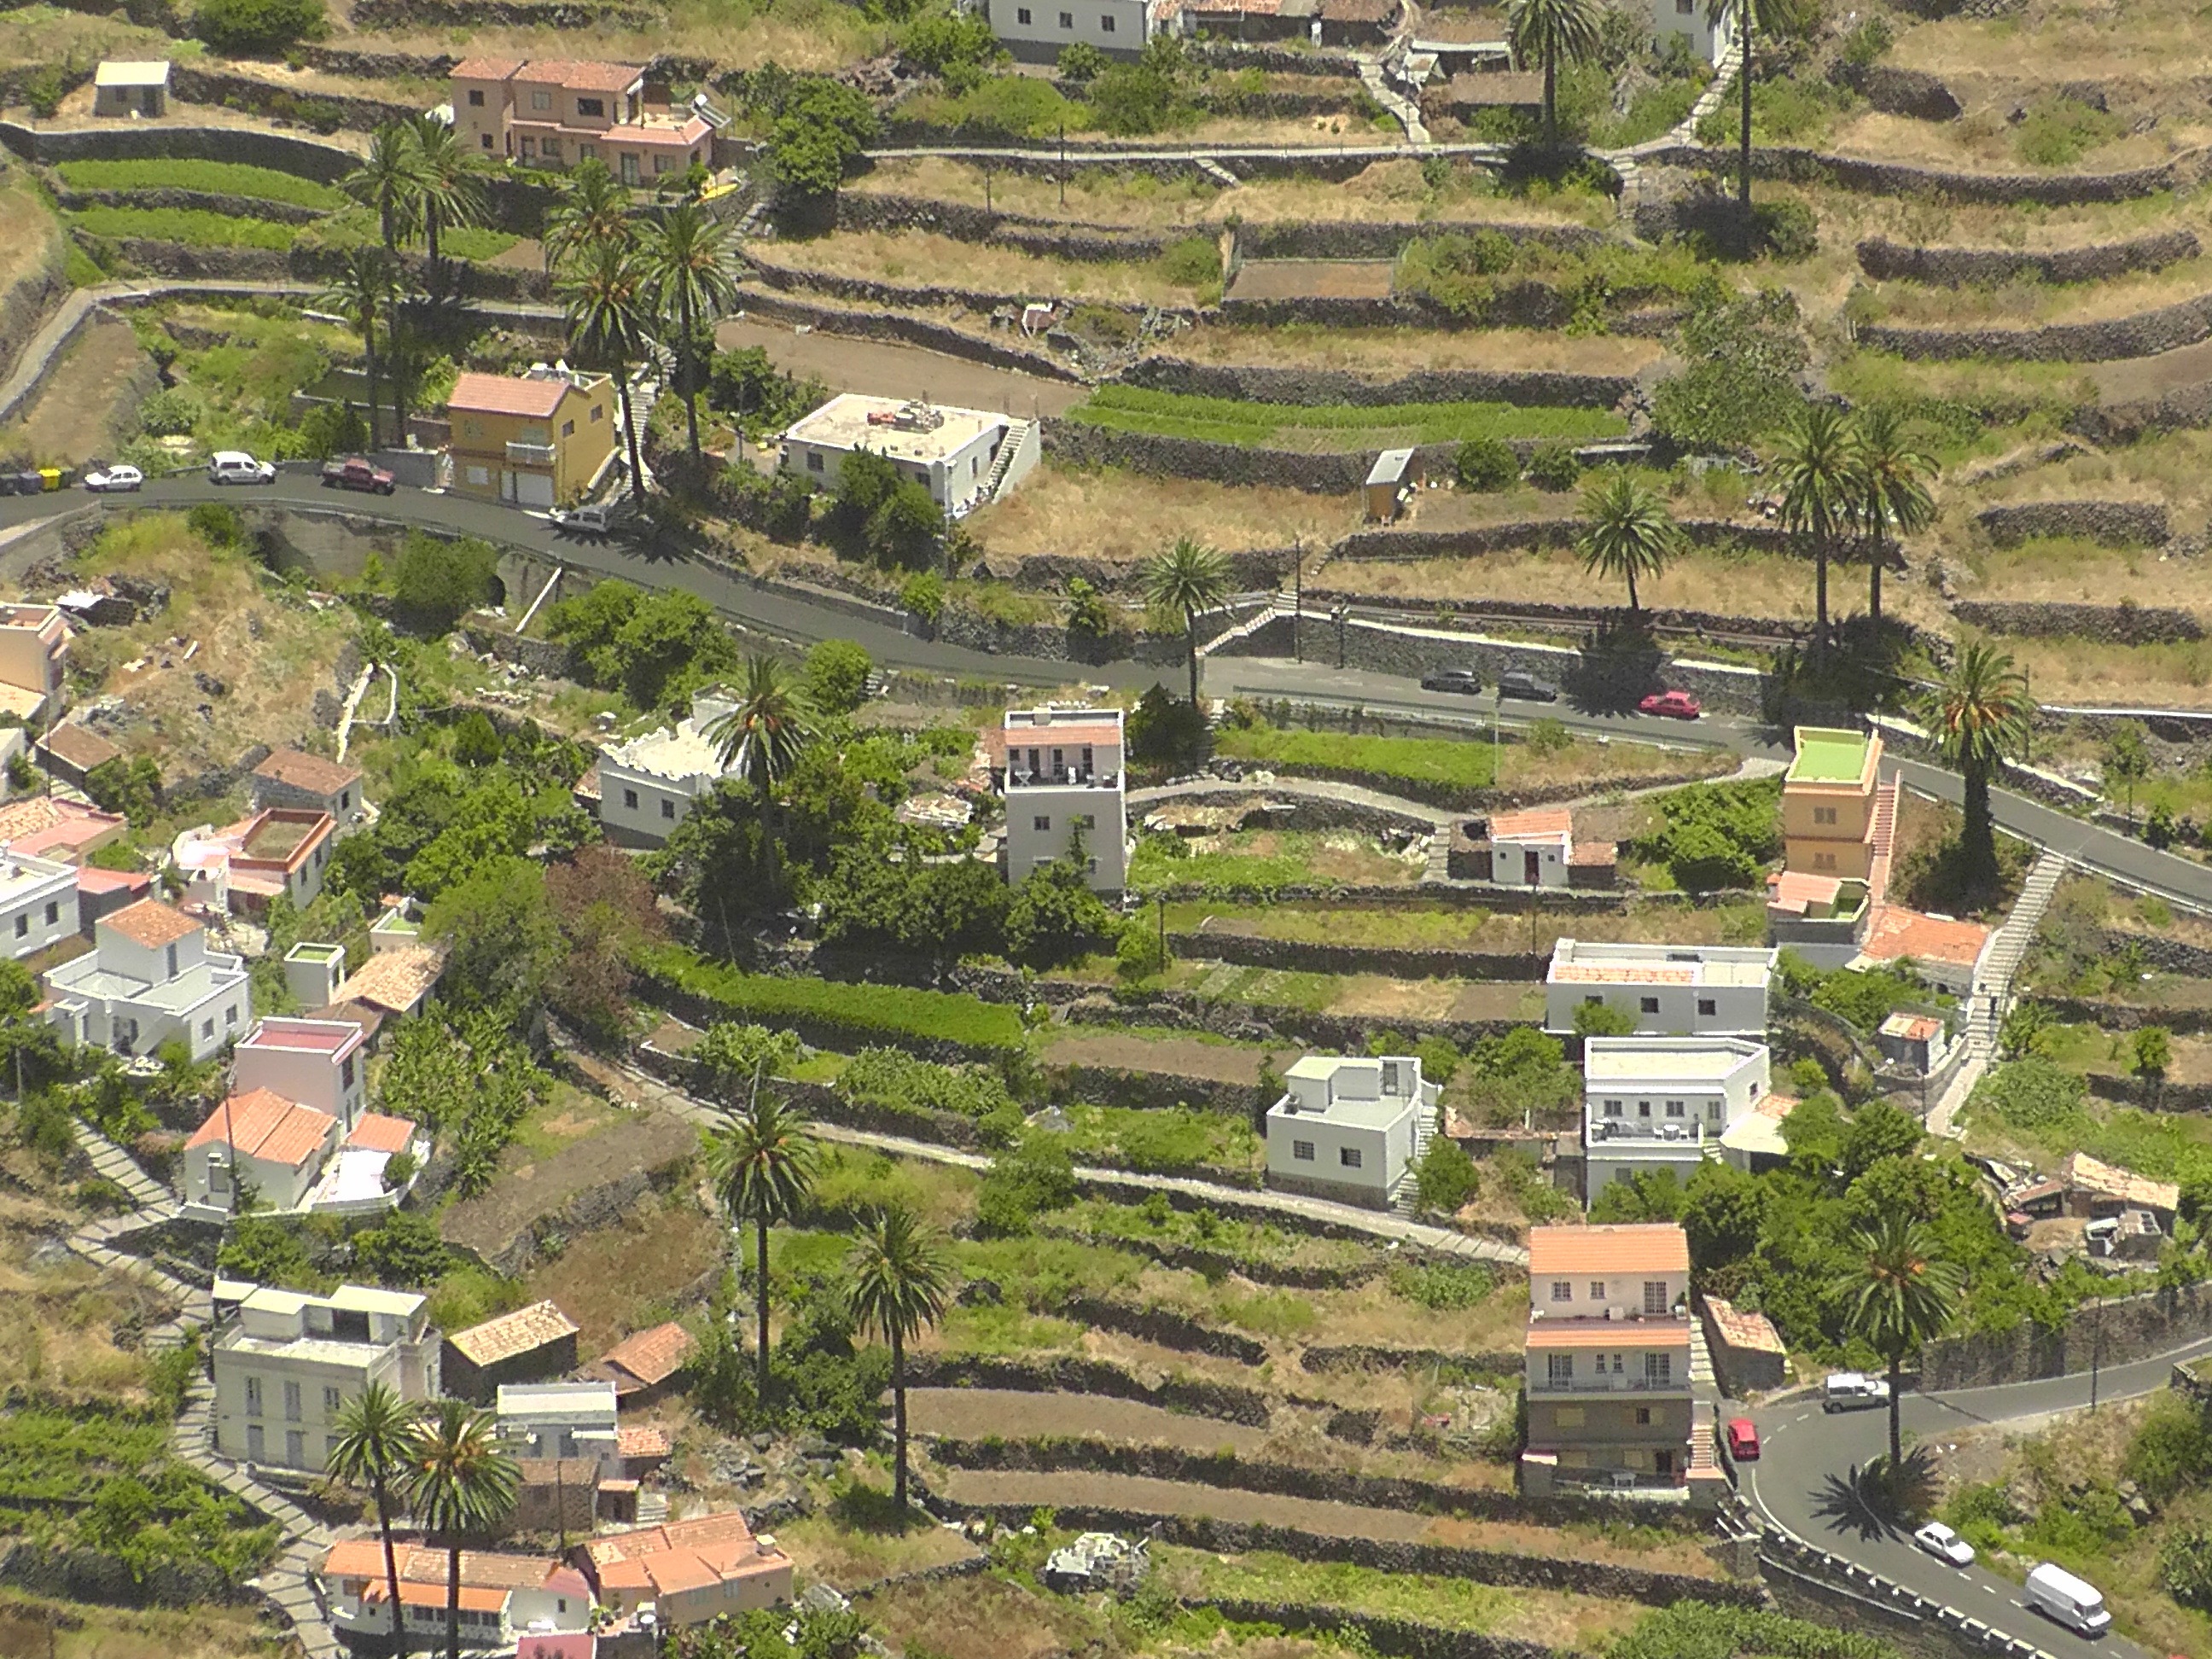
landscape, hill, town, valley, village, suburb, agriculture, terrace, estate, neighbourhood, rural area, bird's eye view, aerial photography, terraces, la reptiles, residential area, geographical feature, human settlement, valle gran rey